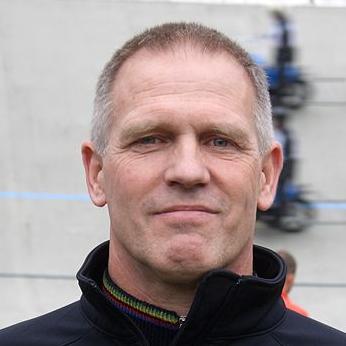
Age: 54